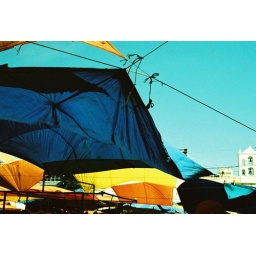
The wind blowing and levitating the roof of this market in zacualtipan hidalgo, mexico.